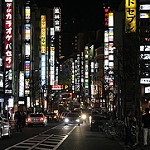
Scene: Outdoor